Continental O-190

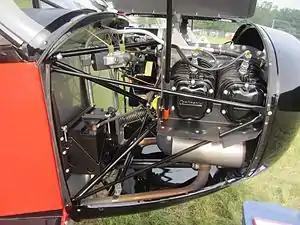
O-190 mounted in a Funk B

The Continental O-190 (Company designations C75 and C85) is a series of engines made by Continental Motors beginning in the 1940s. Of flat-four configuration, the engines produced 75 hp (56 kW) or 85 hp (63 kW) respectively.